Bohemia

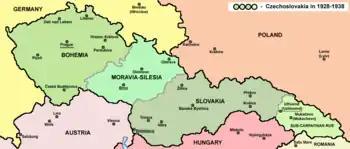
Bohemia (westernmost area) in Czechoslovakia 1918–1938

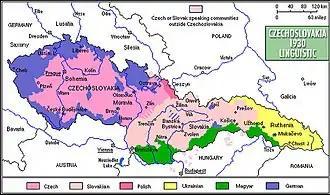
Linguistic map of interwar Czechoslovakia

After World War I, the German Bohemians demanded that the regions with German-speaking majority be included in a German state. But Czech political leaders claimed the entire Bohemian lands, including majority German-speaking areas, for Czechoslovakia. By the end of October, bilingual towns had been occupied by Czech forces. By end of November, many purely German-speaking towns had been occupied. German or Austrian troops, bound by the ceasefire agreement, did not support Bohemian German self-defense, while the Czechoslovak army, an Entente army, could freely operate. The absorption of the German-speaking areas in Czechoslovakia was hence a "fait accompli".